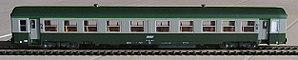
Voiture USI B10t avec bogies Y28D (160 km/h), livrée de 1978 vert et gris 804 à inscriptions blanches. Modèle réduit de LS Models.
Les voitures USI sont l'abréviation des voitures unifiées de service intérieur étudiées par la division des études des voitures. Elles ont été construites en 803 exemplaires et sont apparues à l'inventaire SNCF en 1962.